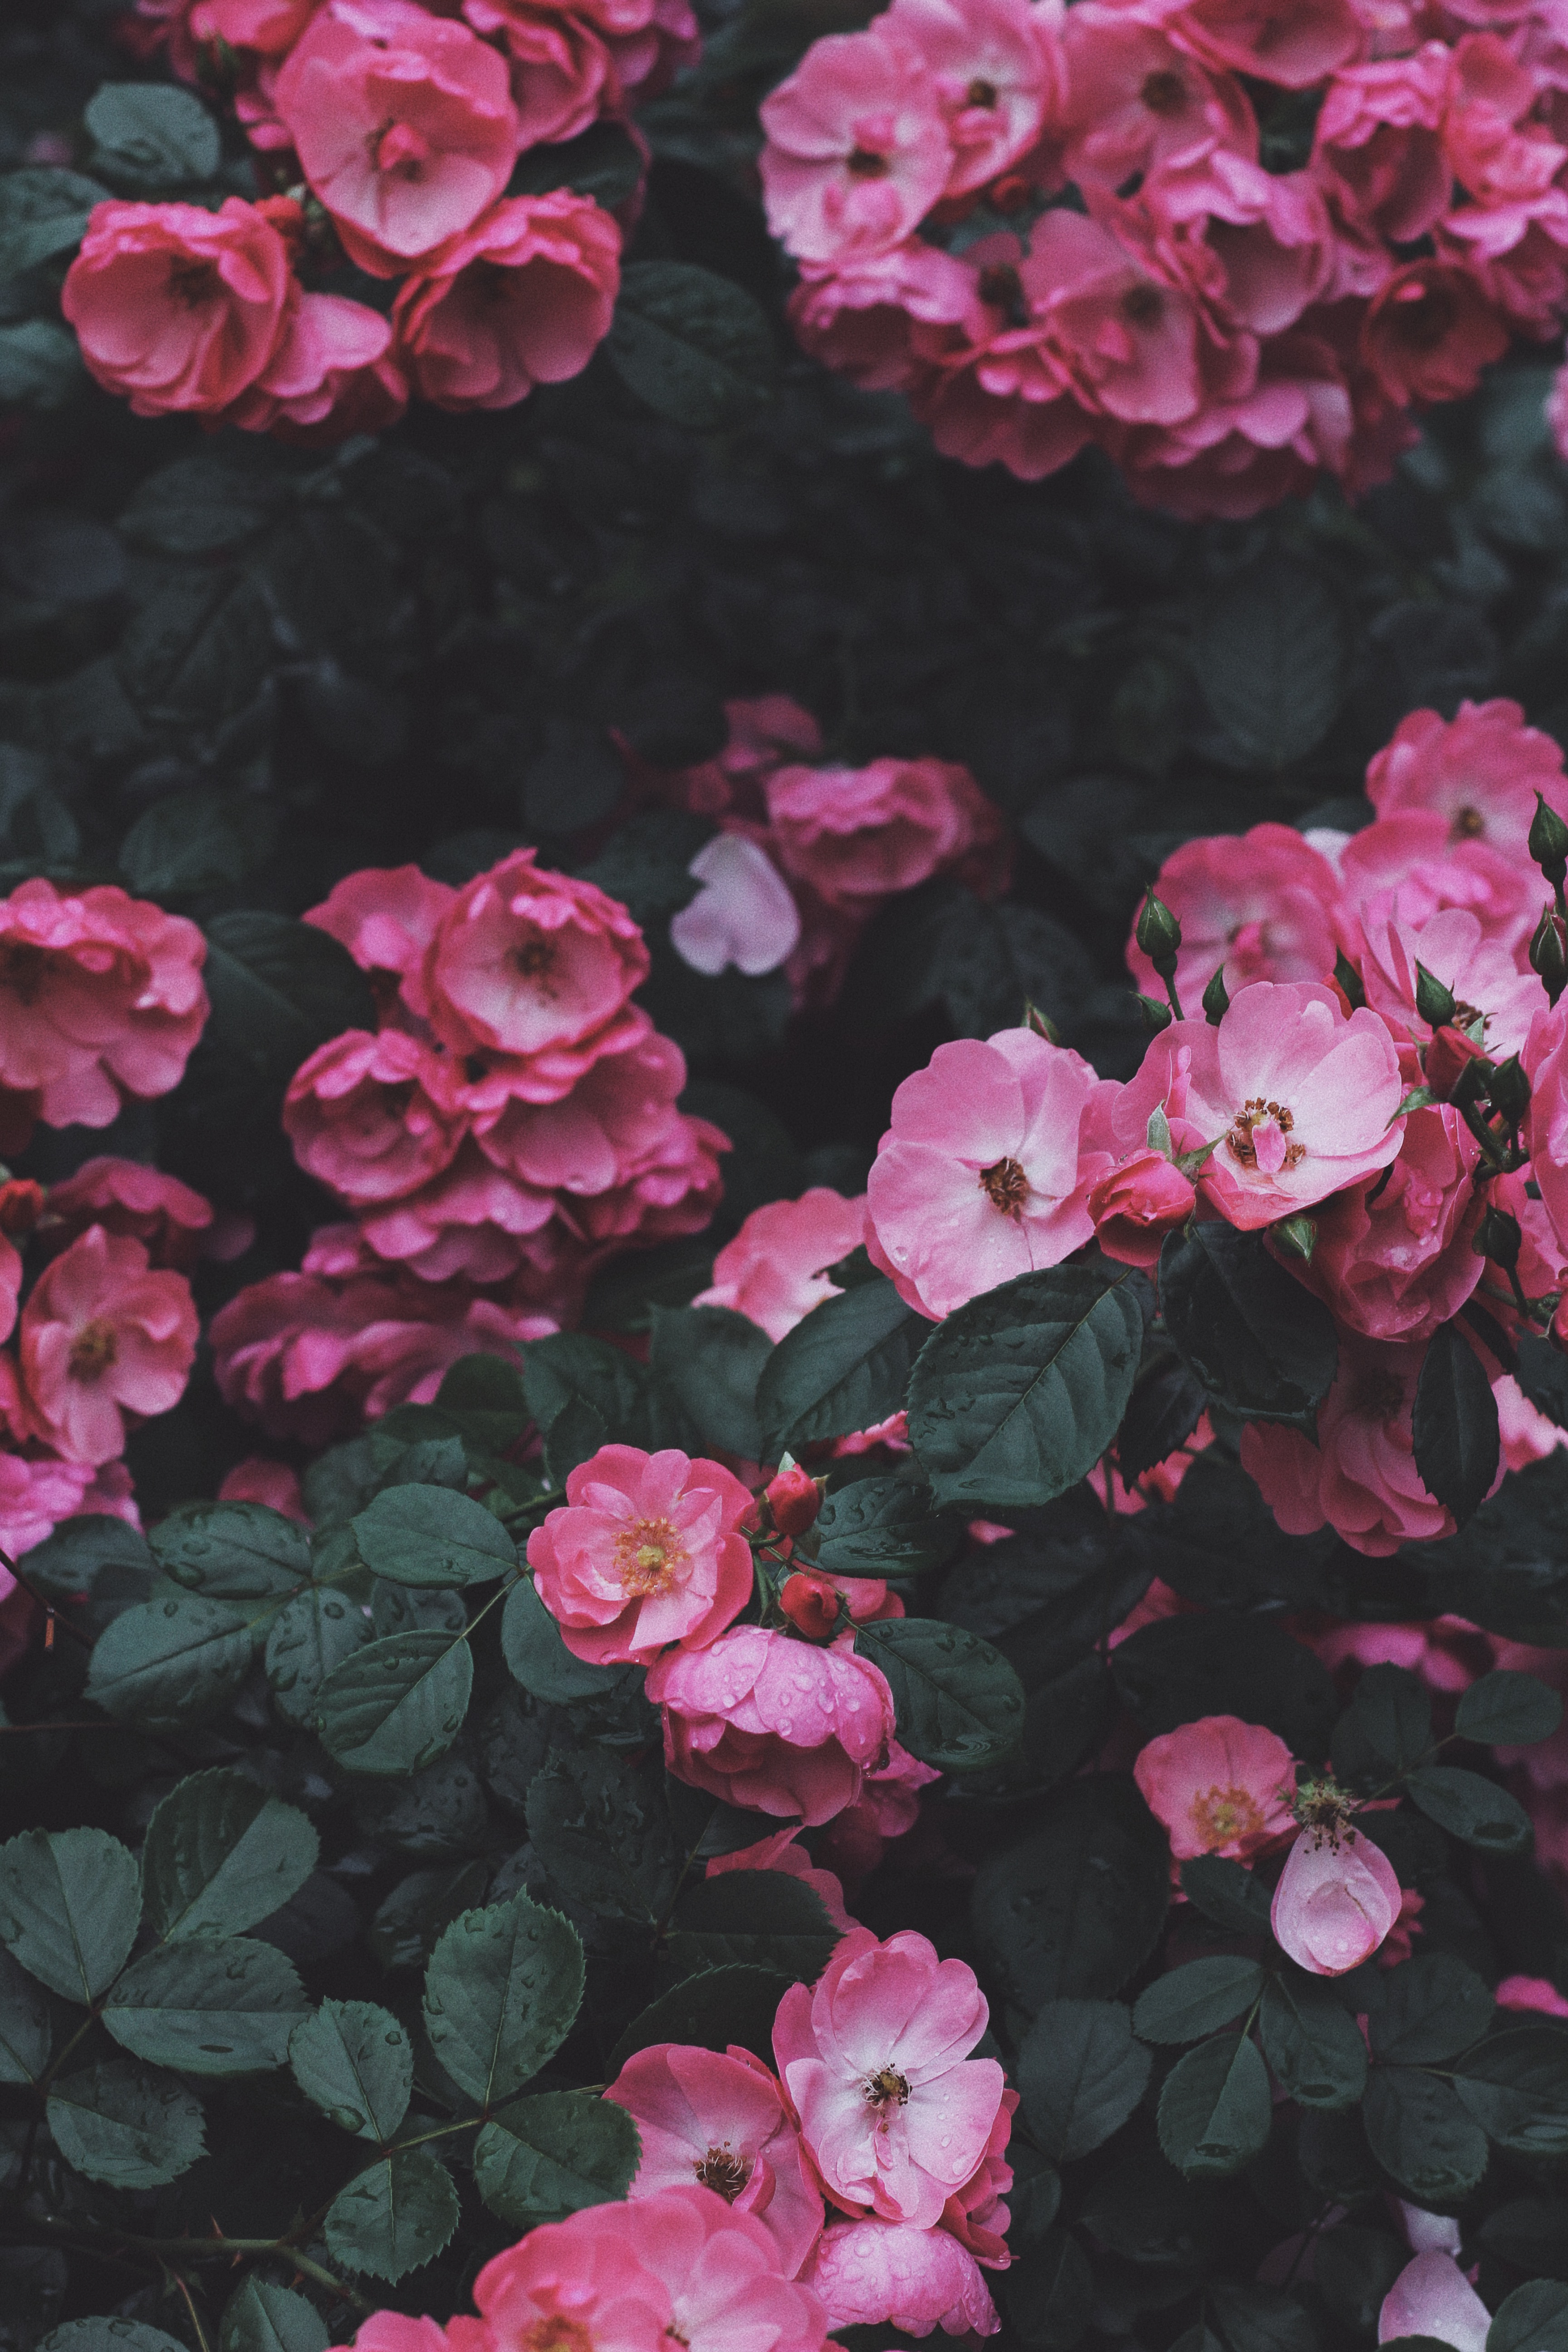
blossom, plant, leaf, flower, petal, rose, red, botany, pink, flora, shrub, flowering plant, garden roses, rose family, annual plant, land plant